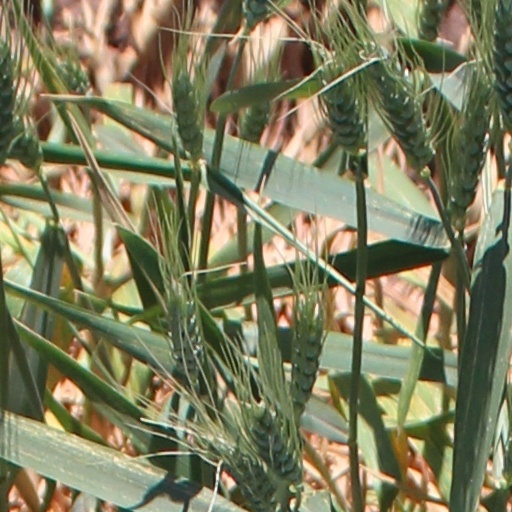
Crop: wheat